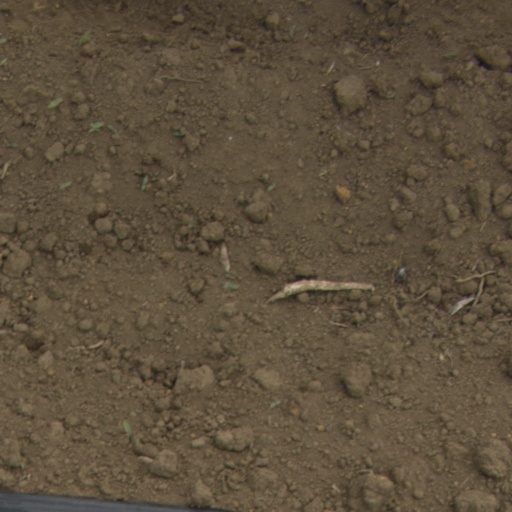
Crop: Jerusalem artichoke